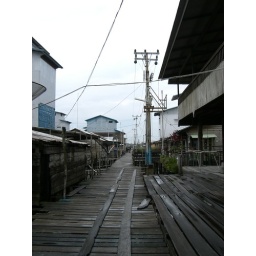
It taken when i went back to my formal hometown, Concong Luar, Indonesia. All the houses are above the water